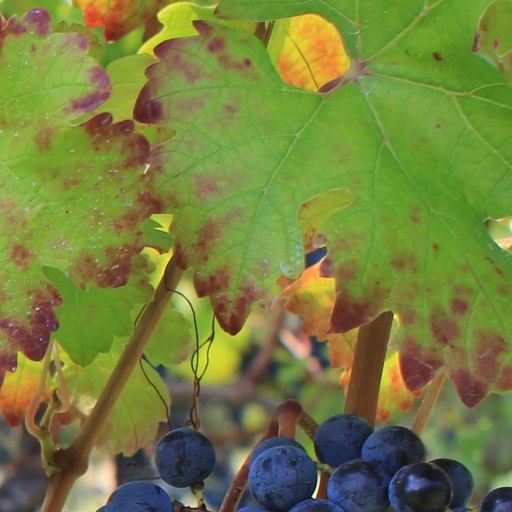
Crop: grape